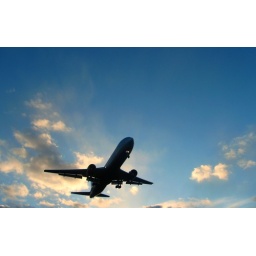
This plane was right over our heads. the thrills, the noise, bolts the blue sky.